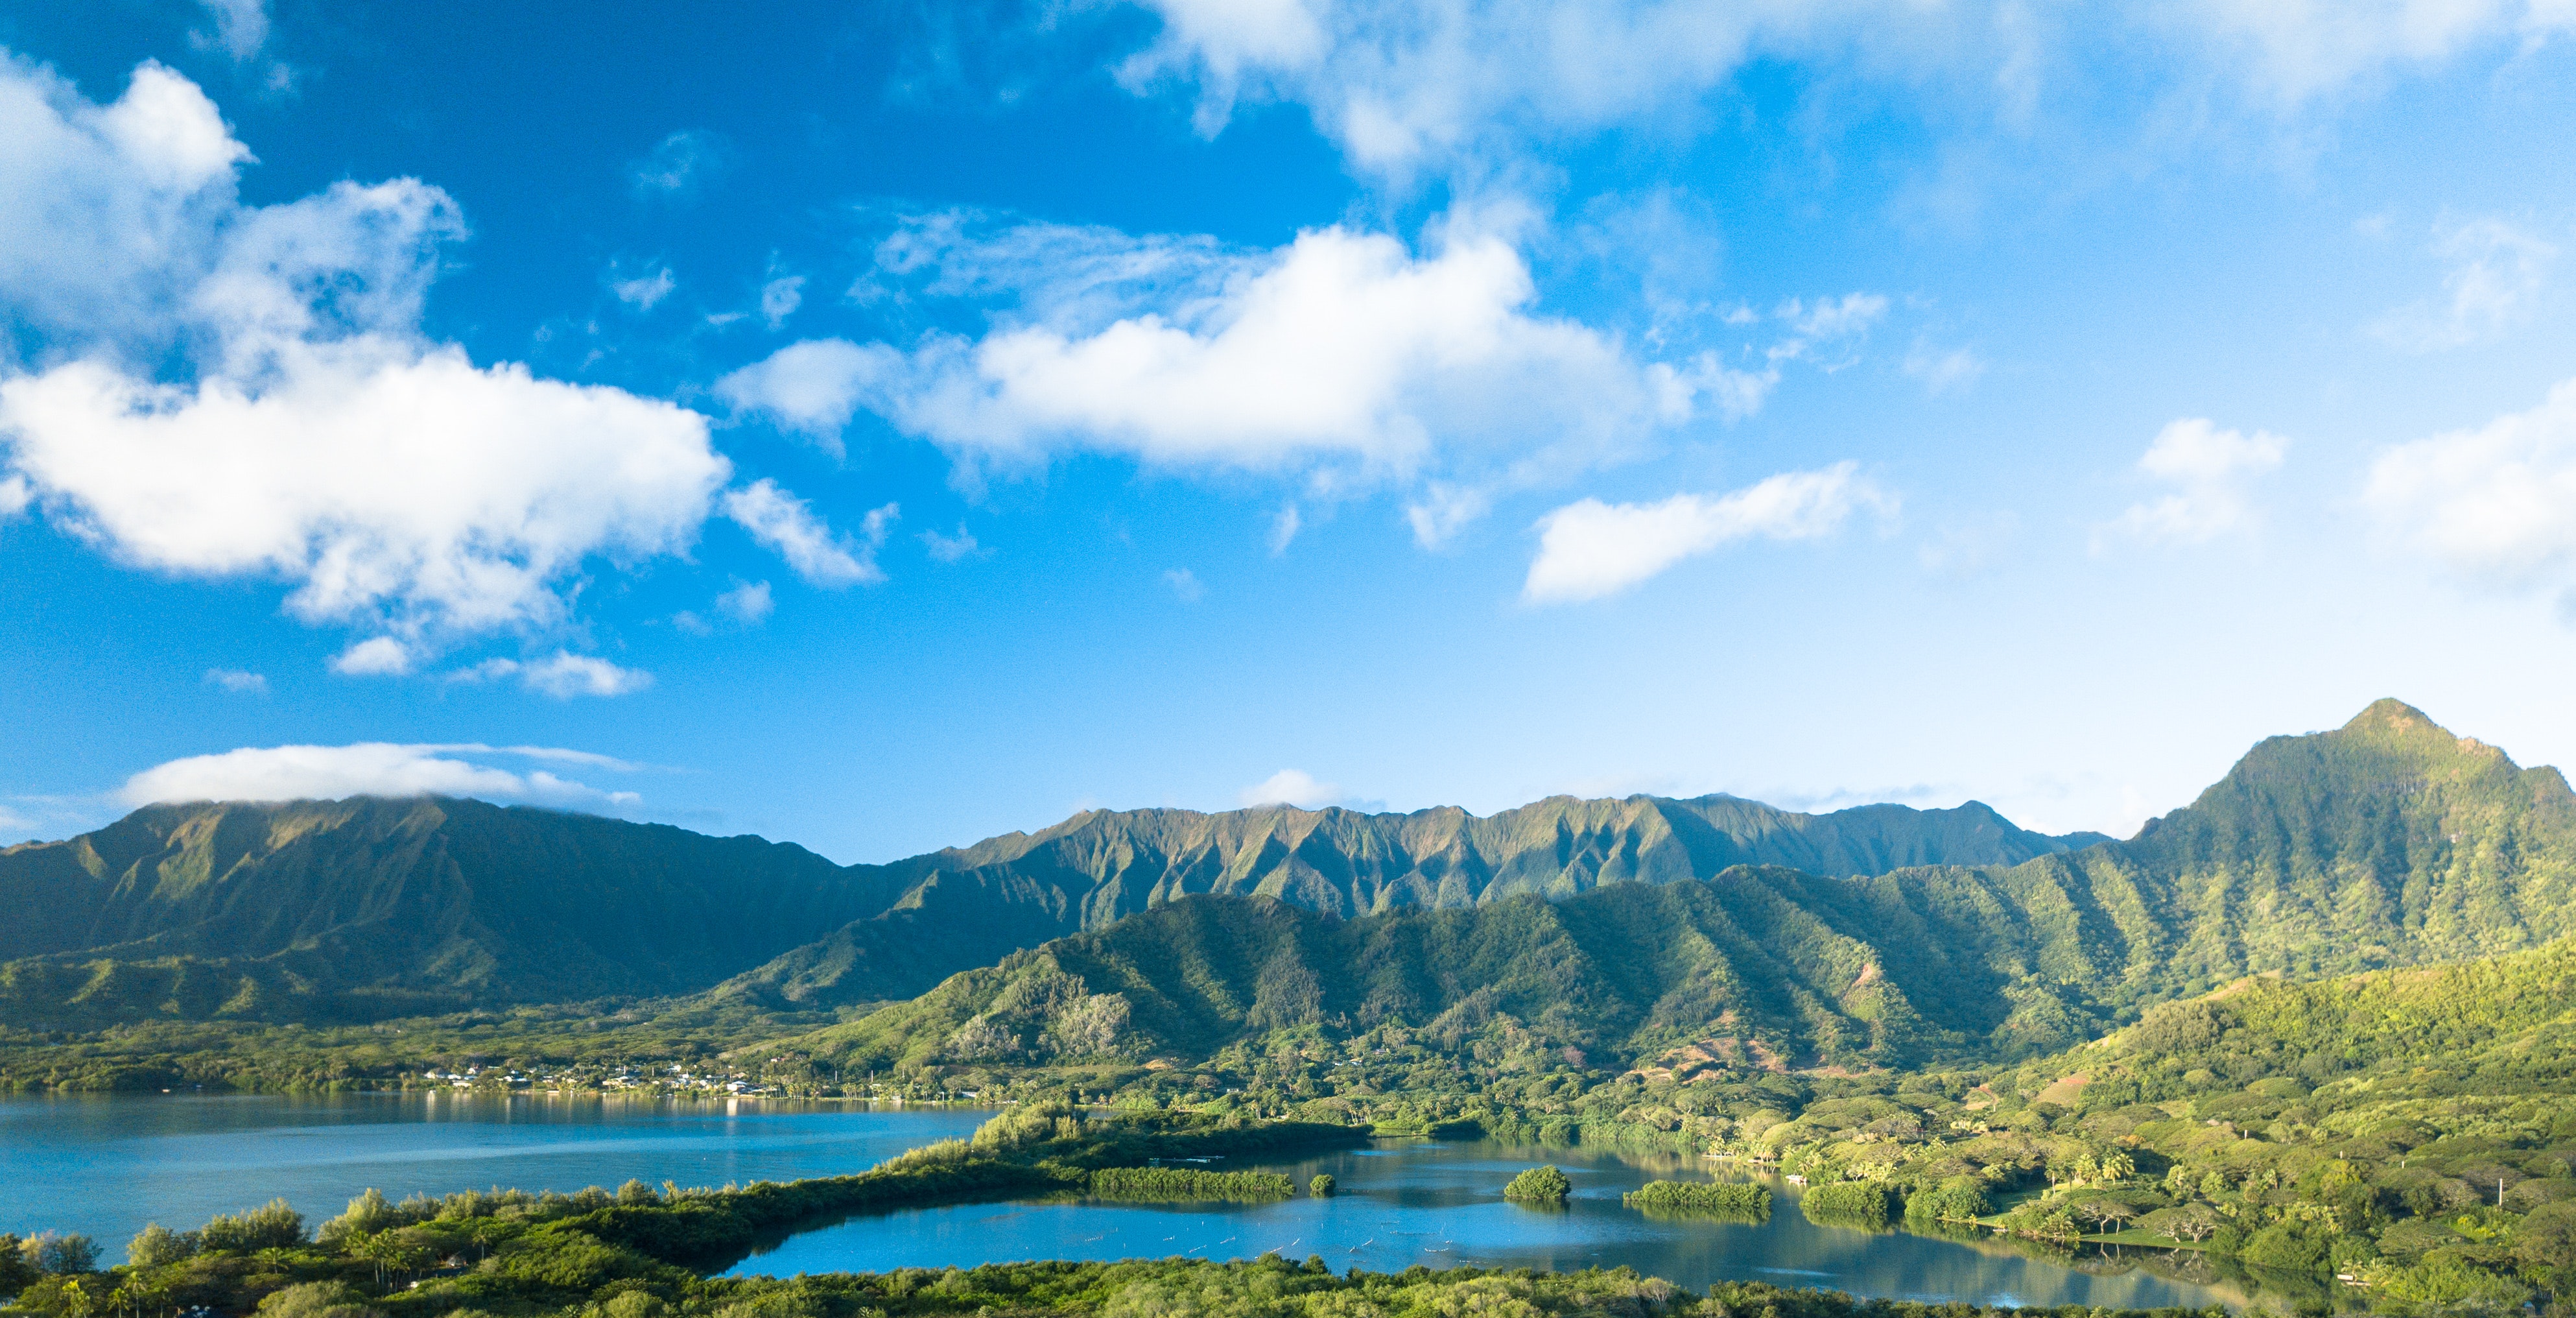
sky, nature, natural landscape, mountainous landforms, mountain, cloud, hill station, highland, water, mountain range, blue, water resources, lake, wilderness, hill, nature reserve, reservoir, mount scenery, reflection, fell, landscape, tourism, river, cumulus, national park, ridge, lake district, sea, bank, valley, alps, sunlight, meteorological phenomenon, vacation, coast, loch, fjord, horizon, panorama, bay, world, inlet